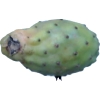
Label: cactus_fruit_green